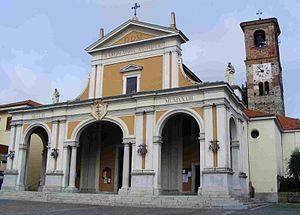
Cossato est une commune italienne d'environ 15 000 habitants, située dans la province de Biella, dans la région Piémont, dans le nord-ouest de l'Italie.